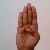
The image shows a hand gesture representing the letter 'B' in Indian Sign Language.